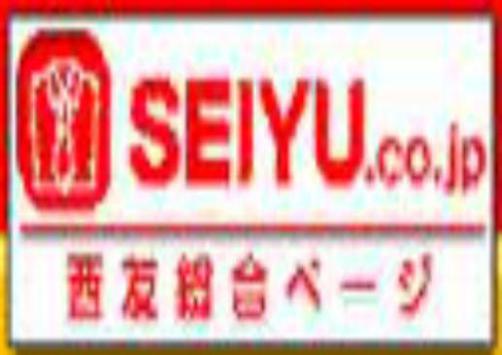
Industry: Necessities